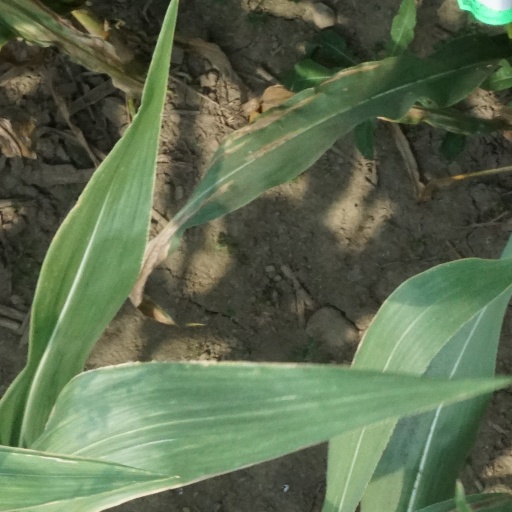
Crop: maize; corn